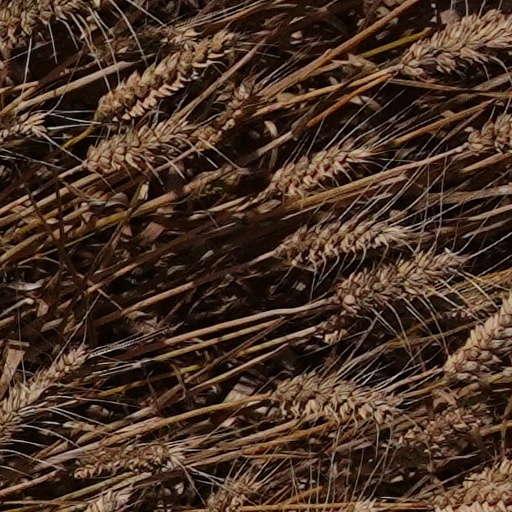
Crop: wheat